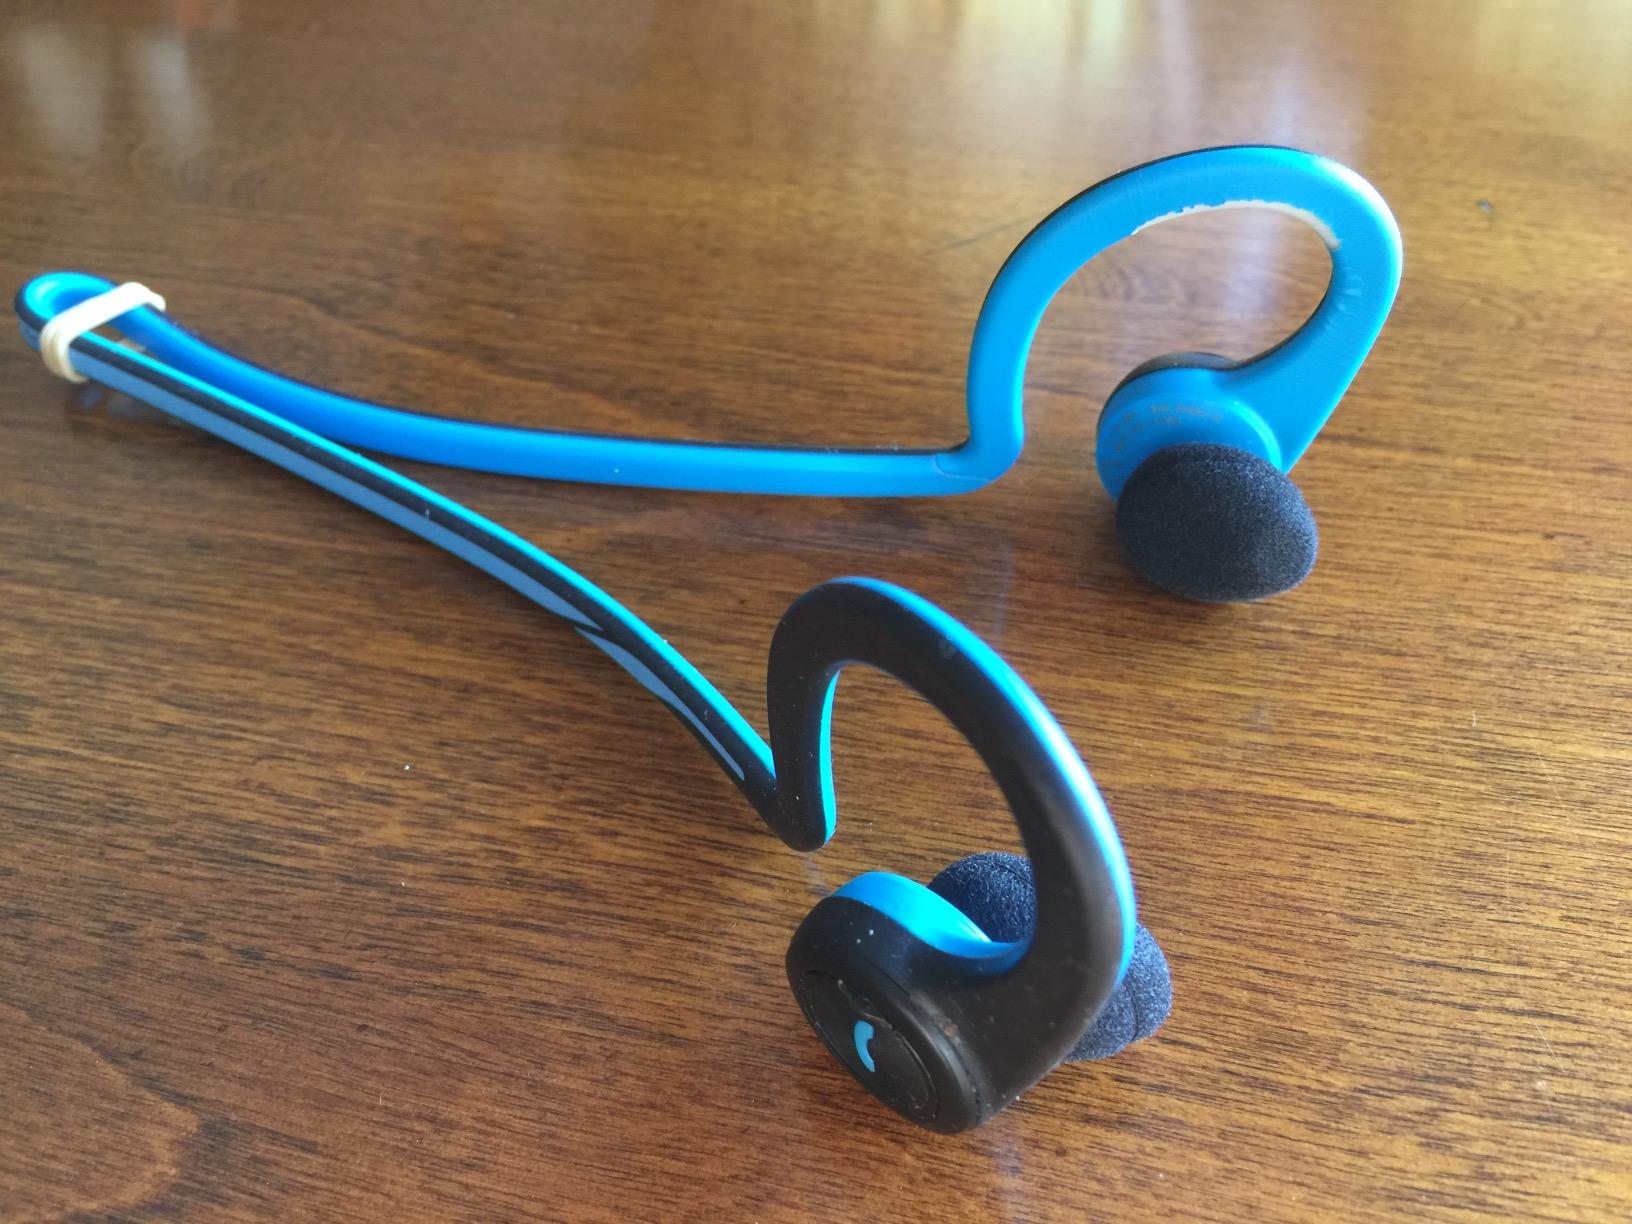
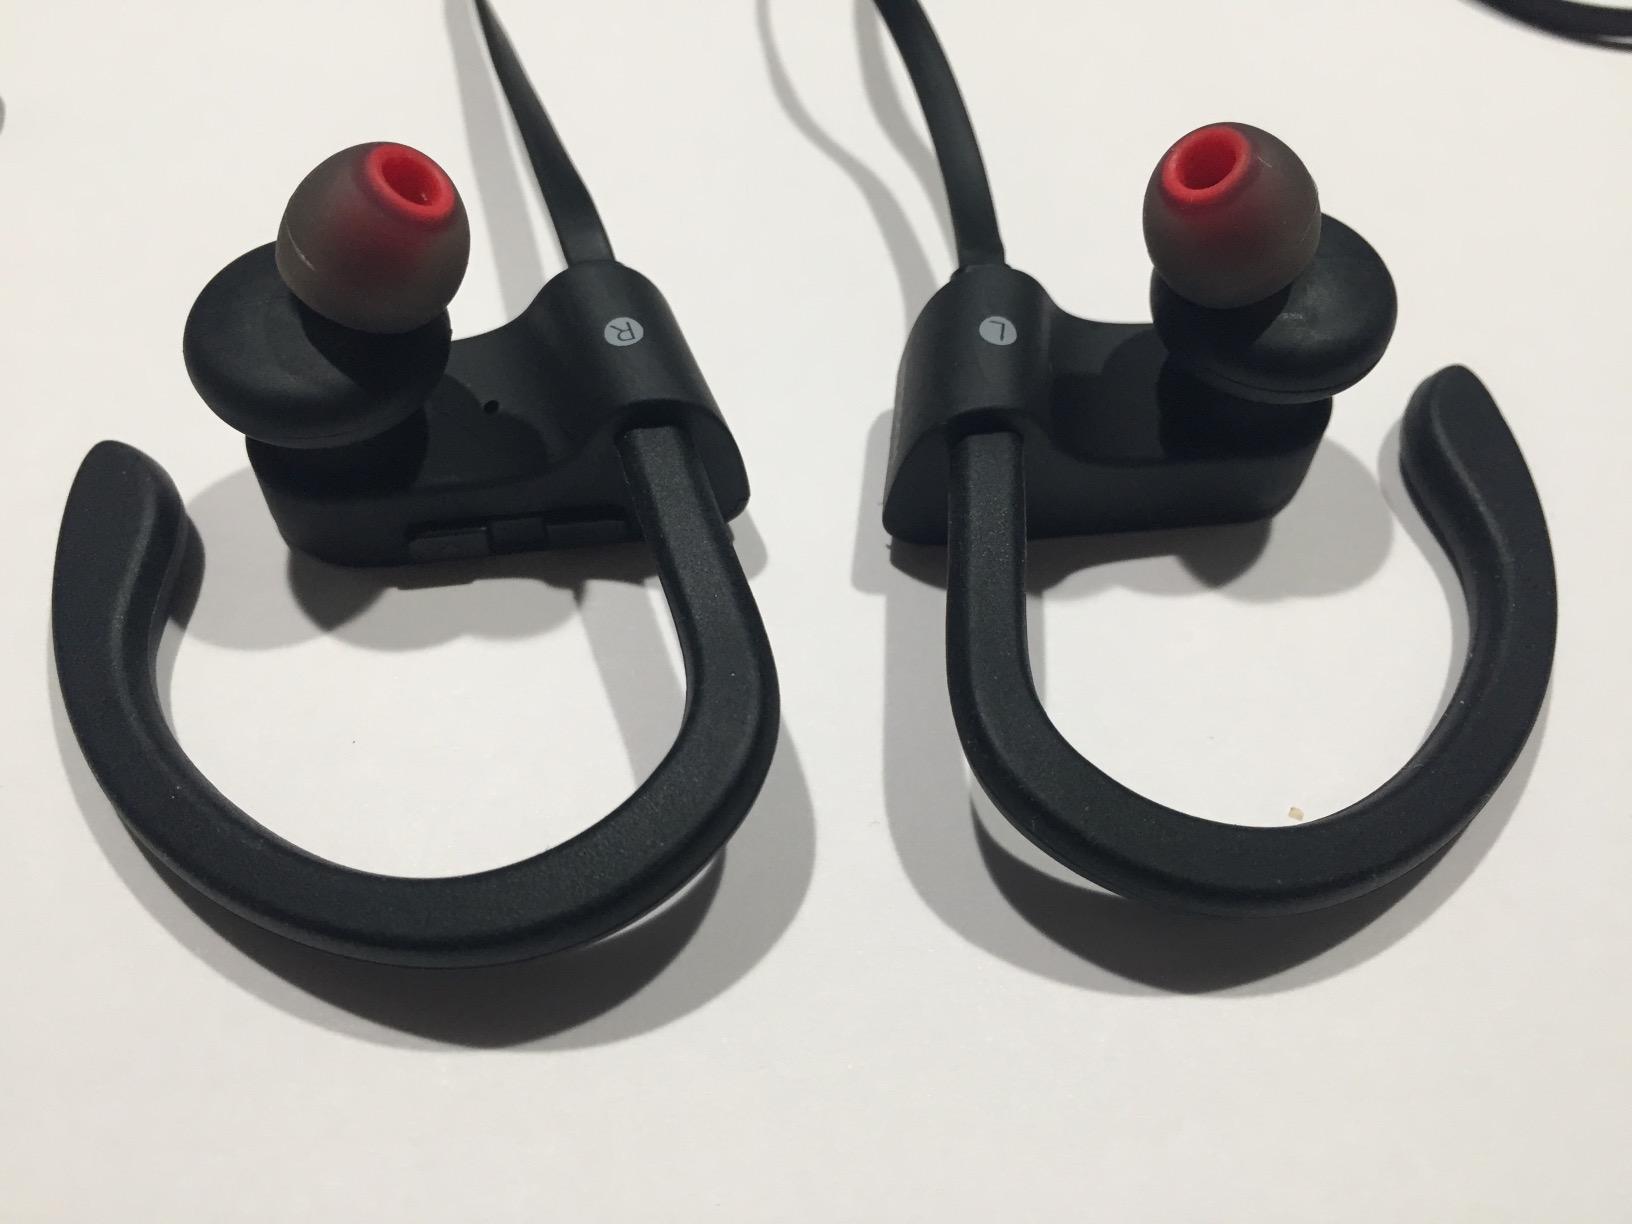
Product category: headphones
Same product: no